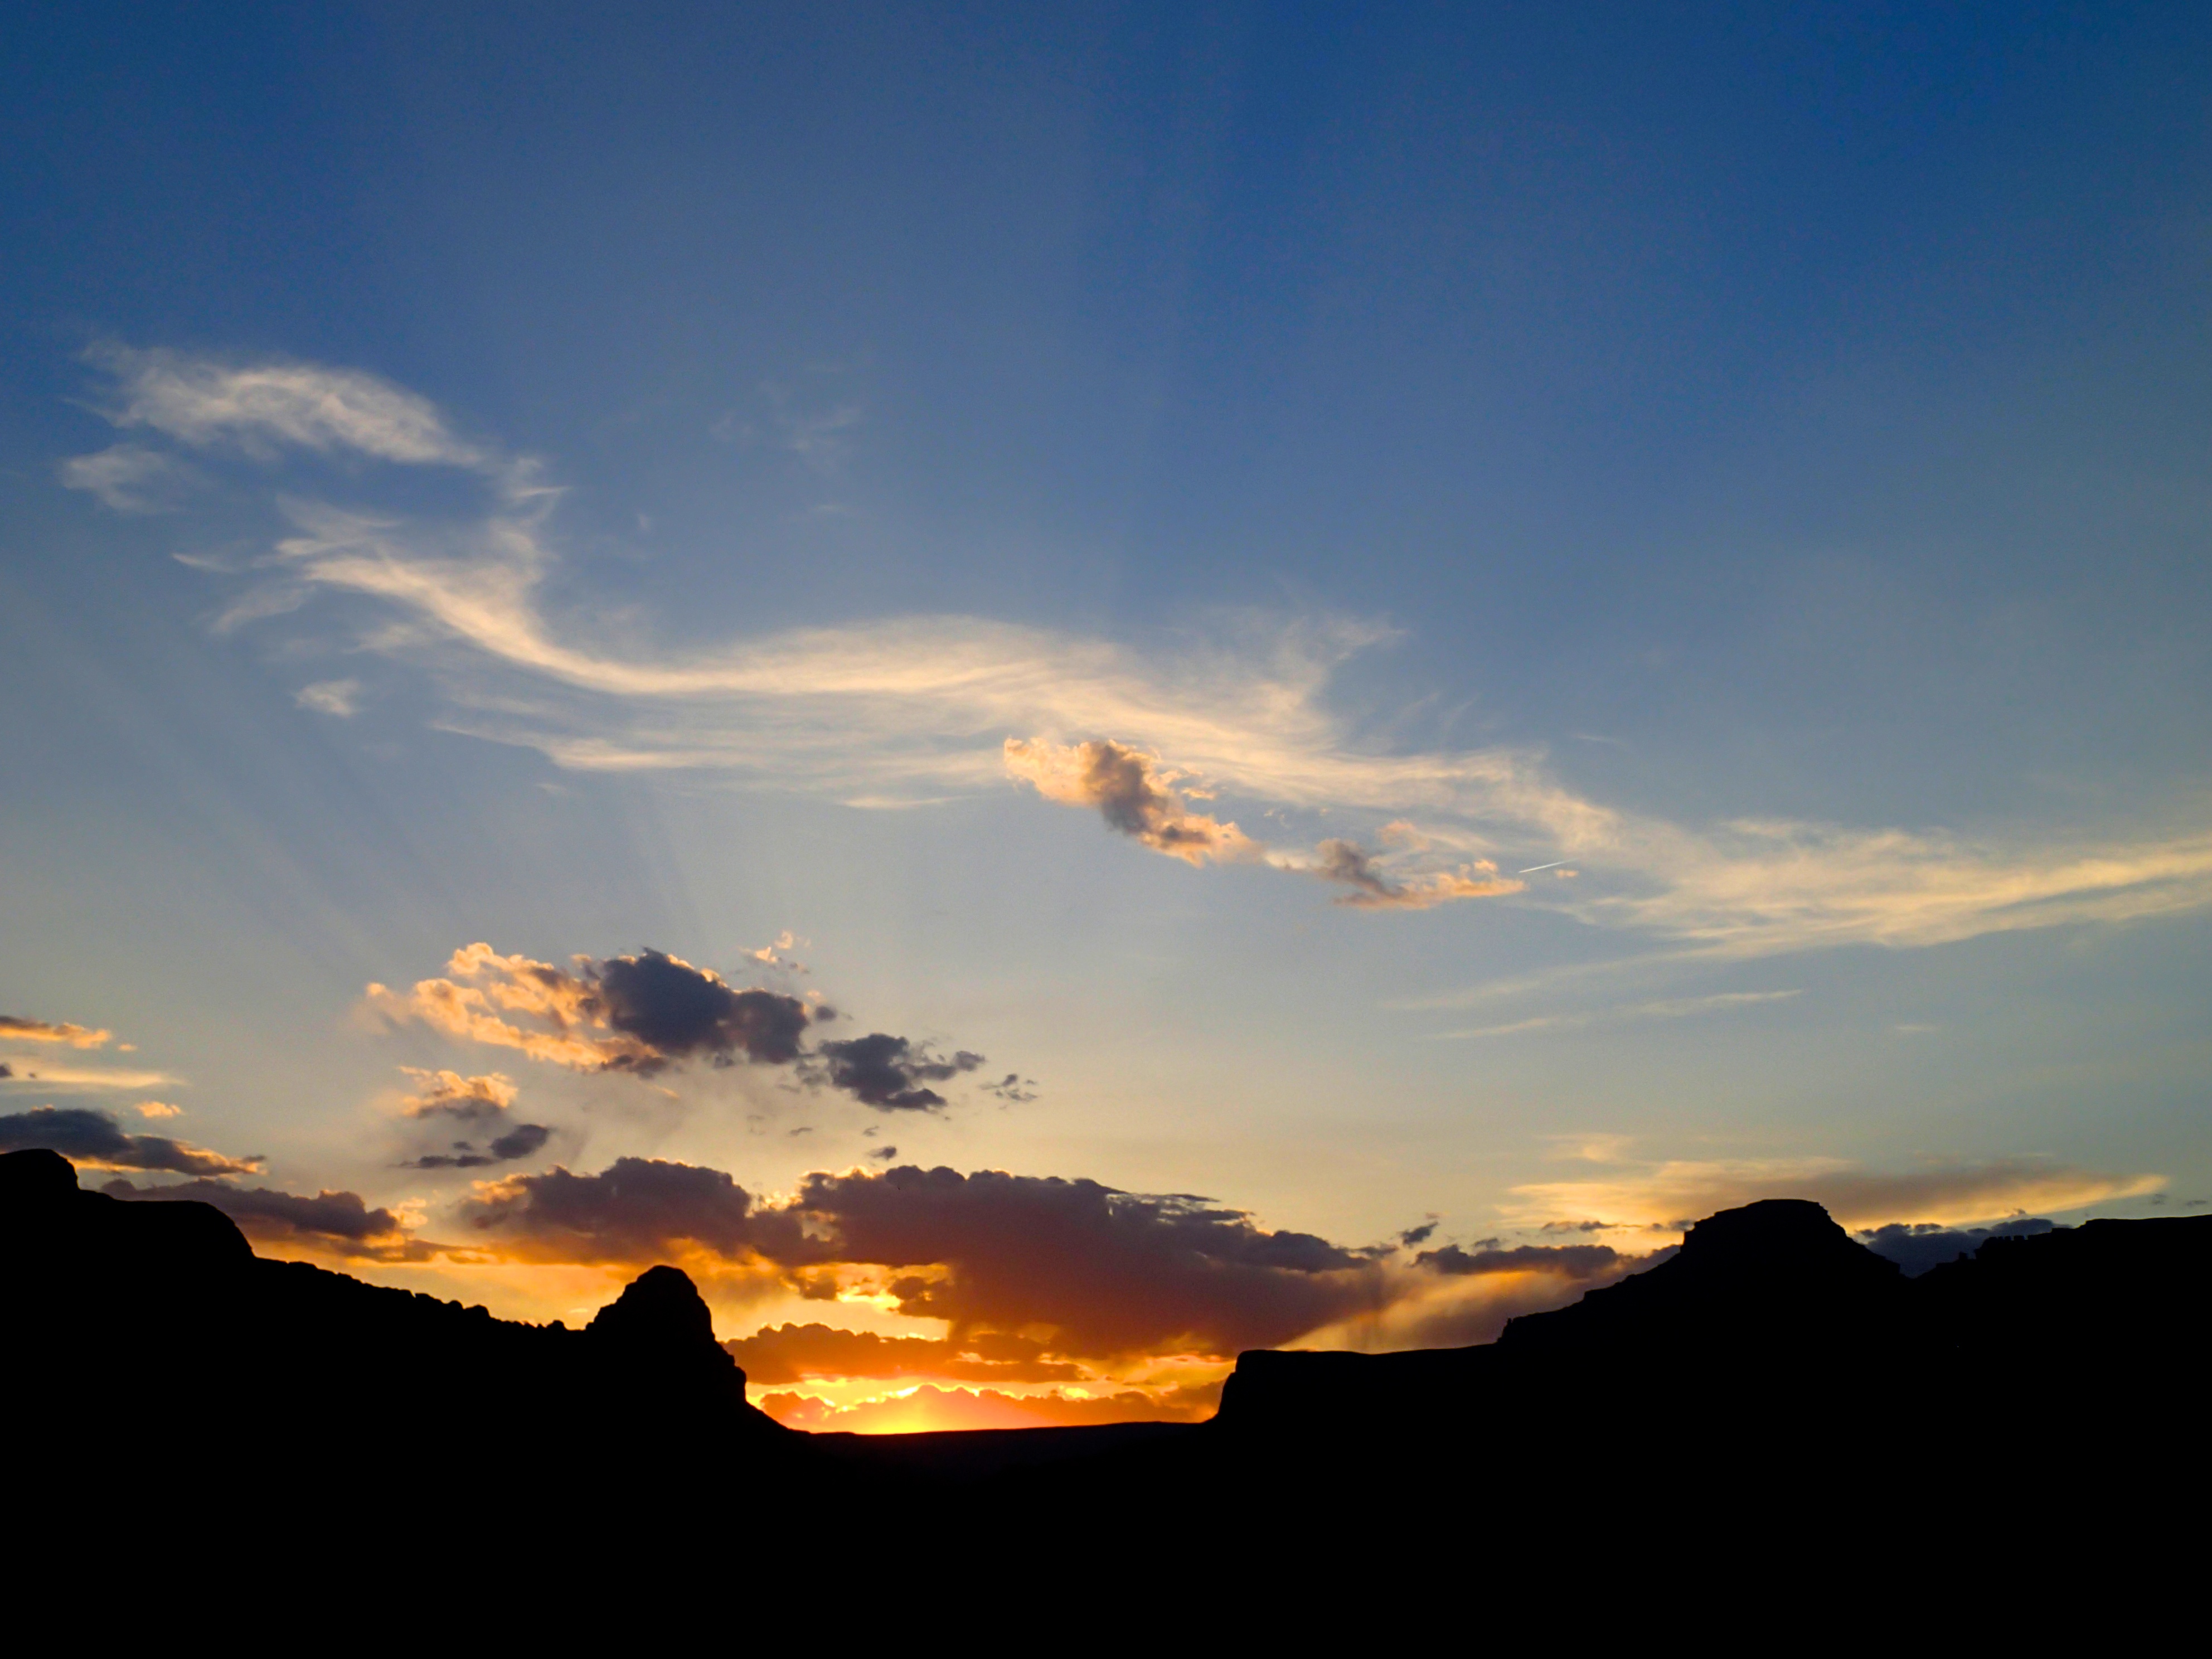
sea, horizon, cloud, sky, sun, sunrise, sunset, sunlight, morning, dawn, atmosphere, dusk, evening, grandcanyon, afterglow, red sky at morning